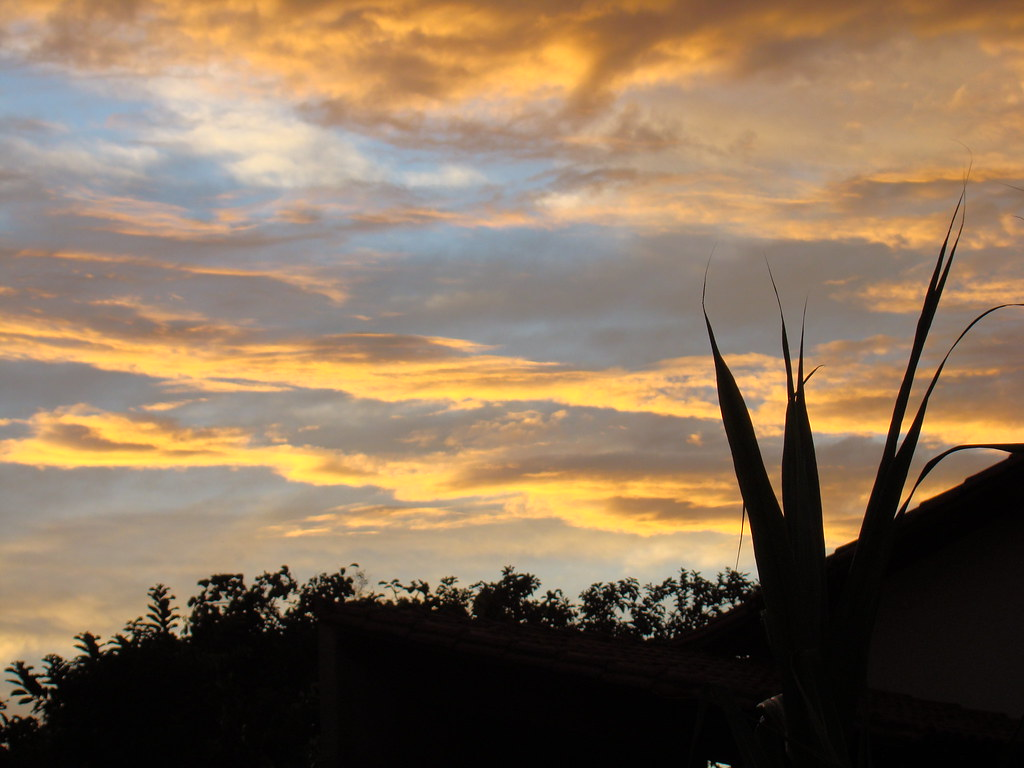
Fire: no
Smoke: no